Netherlands in the Eurovision Song Contest 2015

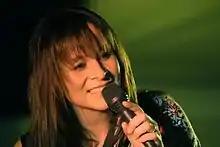
Trijntje Oosterhuis was internally selected to represent the Netherlands in the Eurovision Song Contest 2015

Following the Common Linnets' second place in 2014 with the song "Calm After the Storm", the Dutch broadcaster revealed in August 2014 that they would continue to internally select both the artist and song for the Eurovision Song Contest, while later revealing in October 2014 that an announcement would be expected in November 2014 after several artists had already been in contact with the broadcaster in regards to participating. Artists that were rumoured in Dutch media to be in talks with AVROTROS included singers Dotan and Alain Clark.